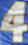
Number: 4